Cottage Farm (Fair Haven, New York)

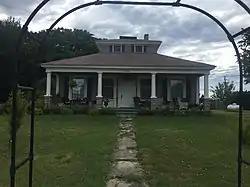
House in 2022

Cottage Farm is a historic home located at Fair Haven in Cayuga County, New York. It was originally built in the late-1830s in the Greek Revival style, and extensively remodeled about 1874 and again in 1910. It is a one-story, frame dwelling, with a central projecting section and low hipped roof. It features full-width columned verandahs on two sides with Folk Victorian style design elements. As of 2012, the house was used as a seasonal residence.